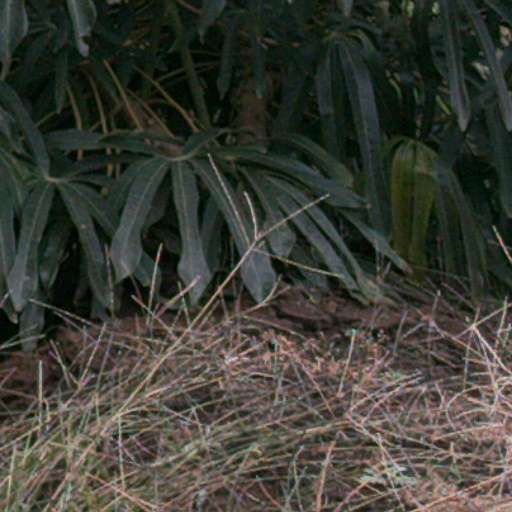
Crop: cassava